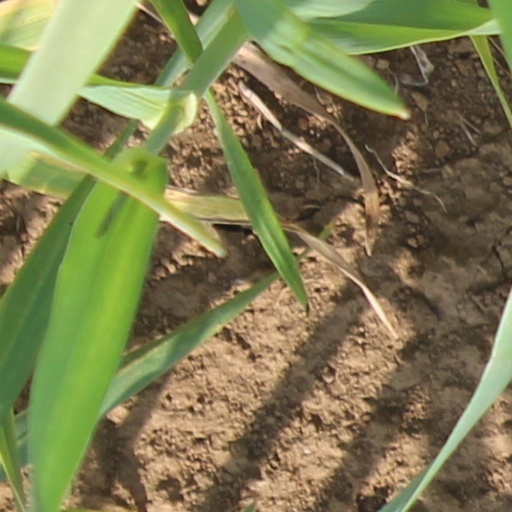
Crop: wheat